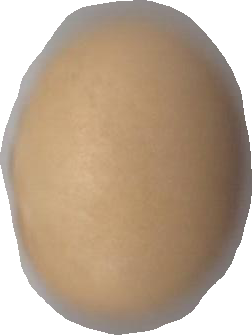
Variety: Dega